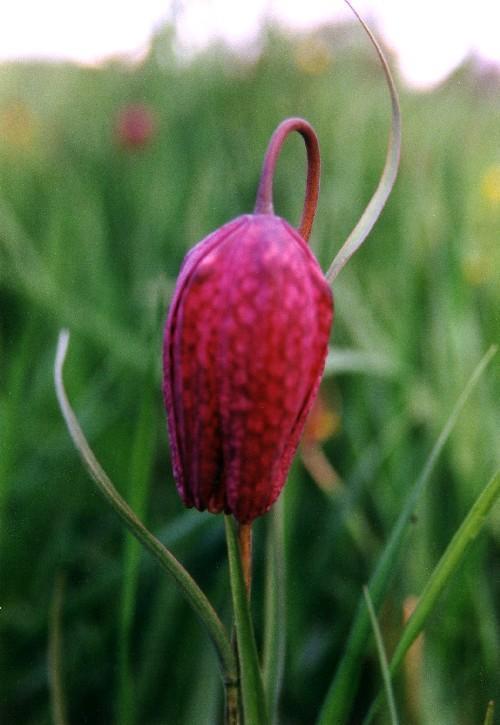
Label: fritillary